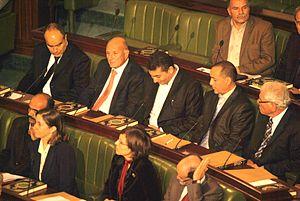
Séance d'ouverture de l'assemblée nationale constitutionnelle de Tunisie. On voit Maya Jribi en bas à gauche et Ahmed Néjib Chebbi en haut et deuxième à gauche.
Ahmed Néjib Chebbi, ou simplement Néjib Chebbi, également orthographié Ahmed Néjib Chabbi, né le 30 juillet 1944 à Tunis, est un avocat et homme politique tunisien.